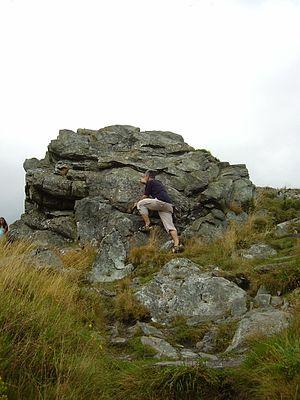
Les monts d'Arrée sont un massif montagneux ancien de la Bretagne occidentale faisant partie du massif armoricain. Composés de roches sédimentaires et métamorphiques datant du Paléozoïque, ils marquaient la limite des évêchés de Cornouaille et de Léon. Leur paysage est très proche de ceux de l'Irlande et du Pays de Galles, avec ses rocs qui émergent de la végétation constituée principalement de landes, qui est typique de l'Argoat.
Plounéour-Ménez est une commune du département du Finistère, dans la région Bretagne, en France.